Francis Otto, Duke of Brunswick-Lüneburg

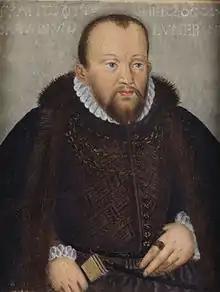
Francis Otto

Francis Otto, Duke of Brunswick-Lüneburg (20 June 1530 Lüneburg, Braunschweig-Lüneburg – 29 April 1559) was the Prince of Lüneburg from 1555 to 1559. He was the son of Ernest I, Duke of Brunswick-Lüneburg.